Andover, Kansas

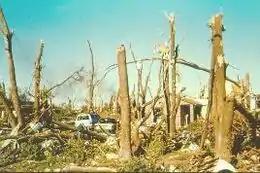
Damage from the 1991 tornado.

On April 26, 1991, an F5 tornado left a trail of destruction through parts of Kansas, including south Wichita and Andover. Widening to nearly one-half mile, with winds over , the deadliest blow was to Andover. The twister ripped through the town, killing 13 people. A third of the 4,300 residents were left homeless. Over 300 homes, 10 businesses and two churches were destroyed. The Golden Spur Mobile Home Park and the St. Vincent De Paul Catholic Church were leveled. It was rated F5; had the tornado hit the heart of Wichita the death toll would likely have been higher.